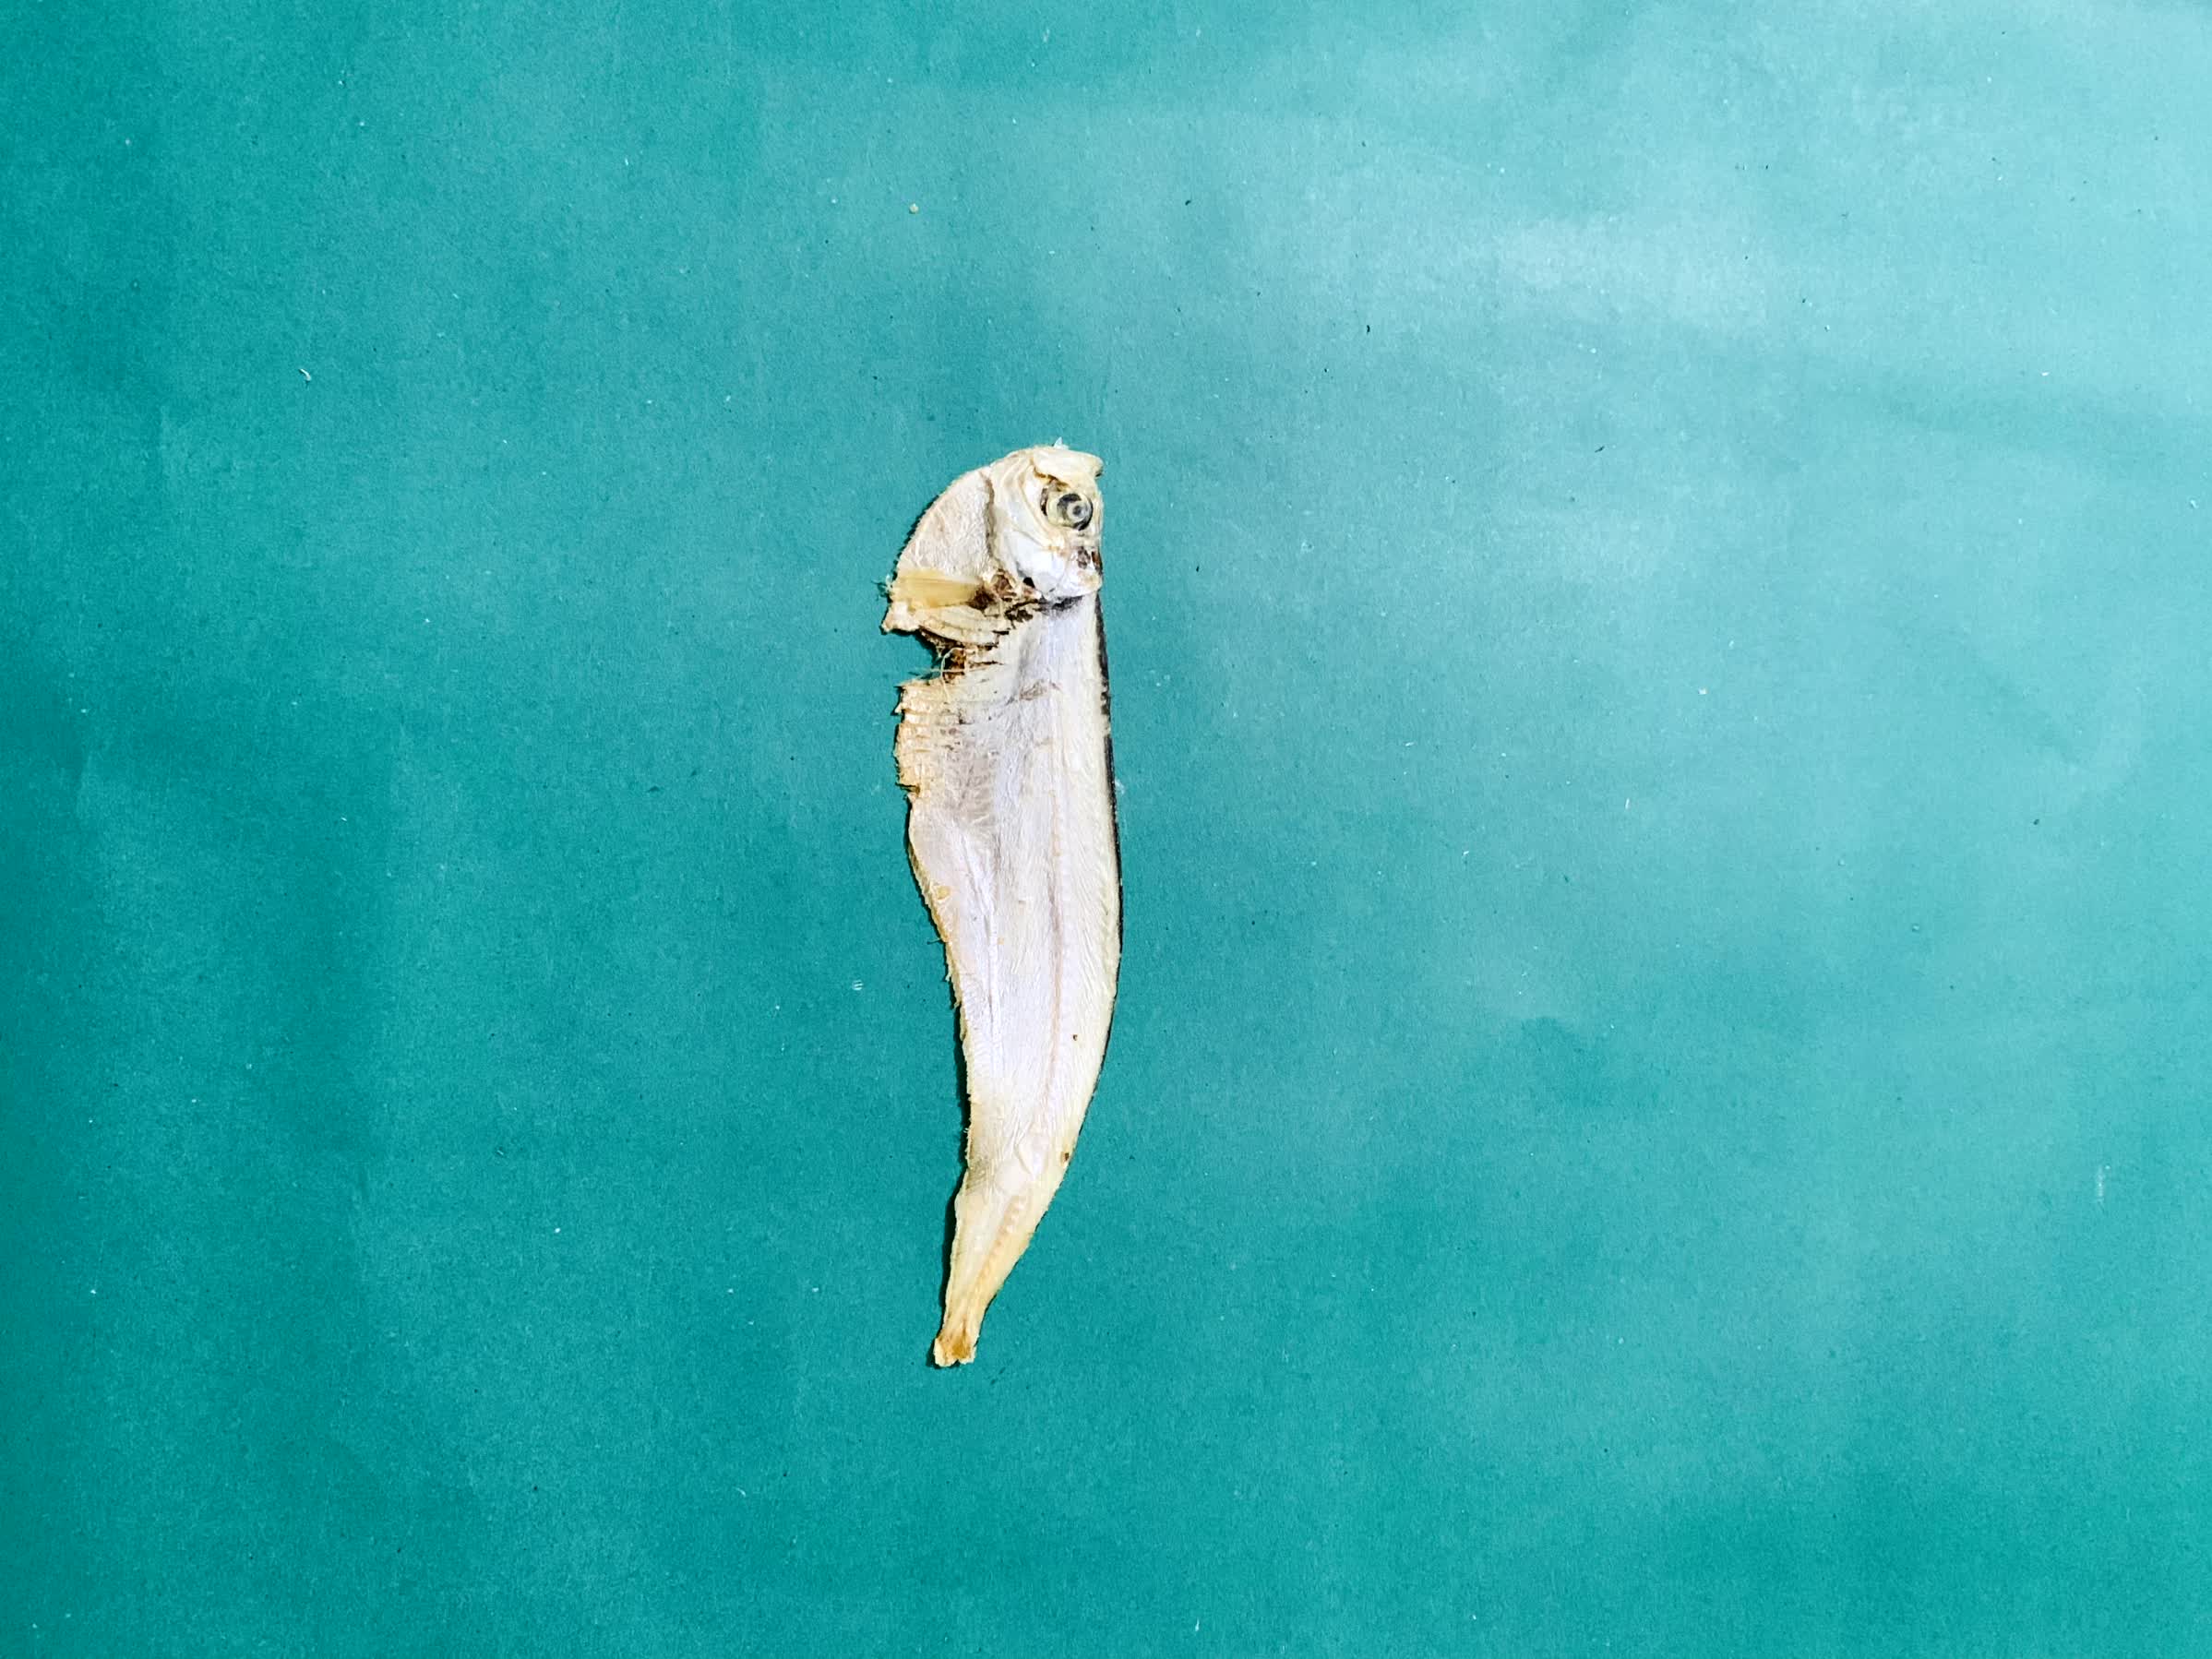
Species: Shukna Feuwa